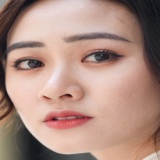
diễn viên Trúc Mây